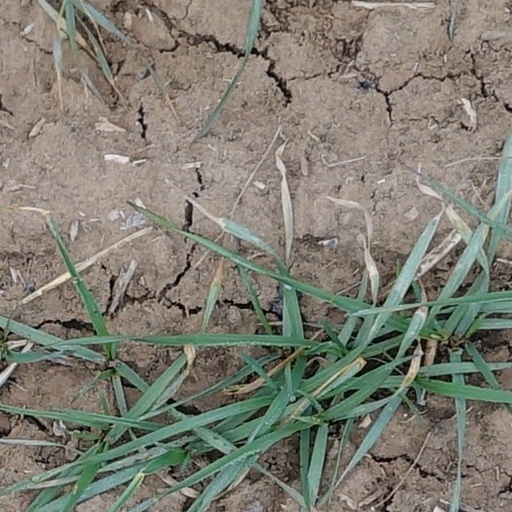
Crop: wheat